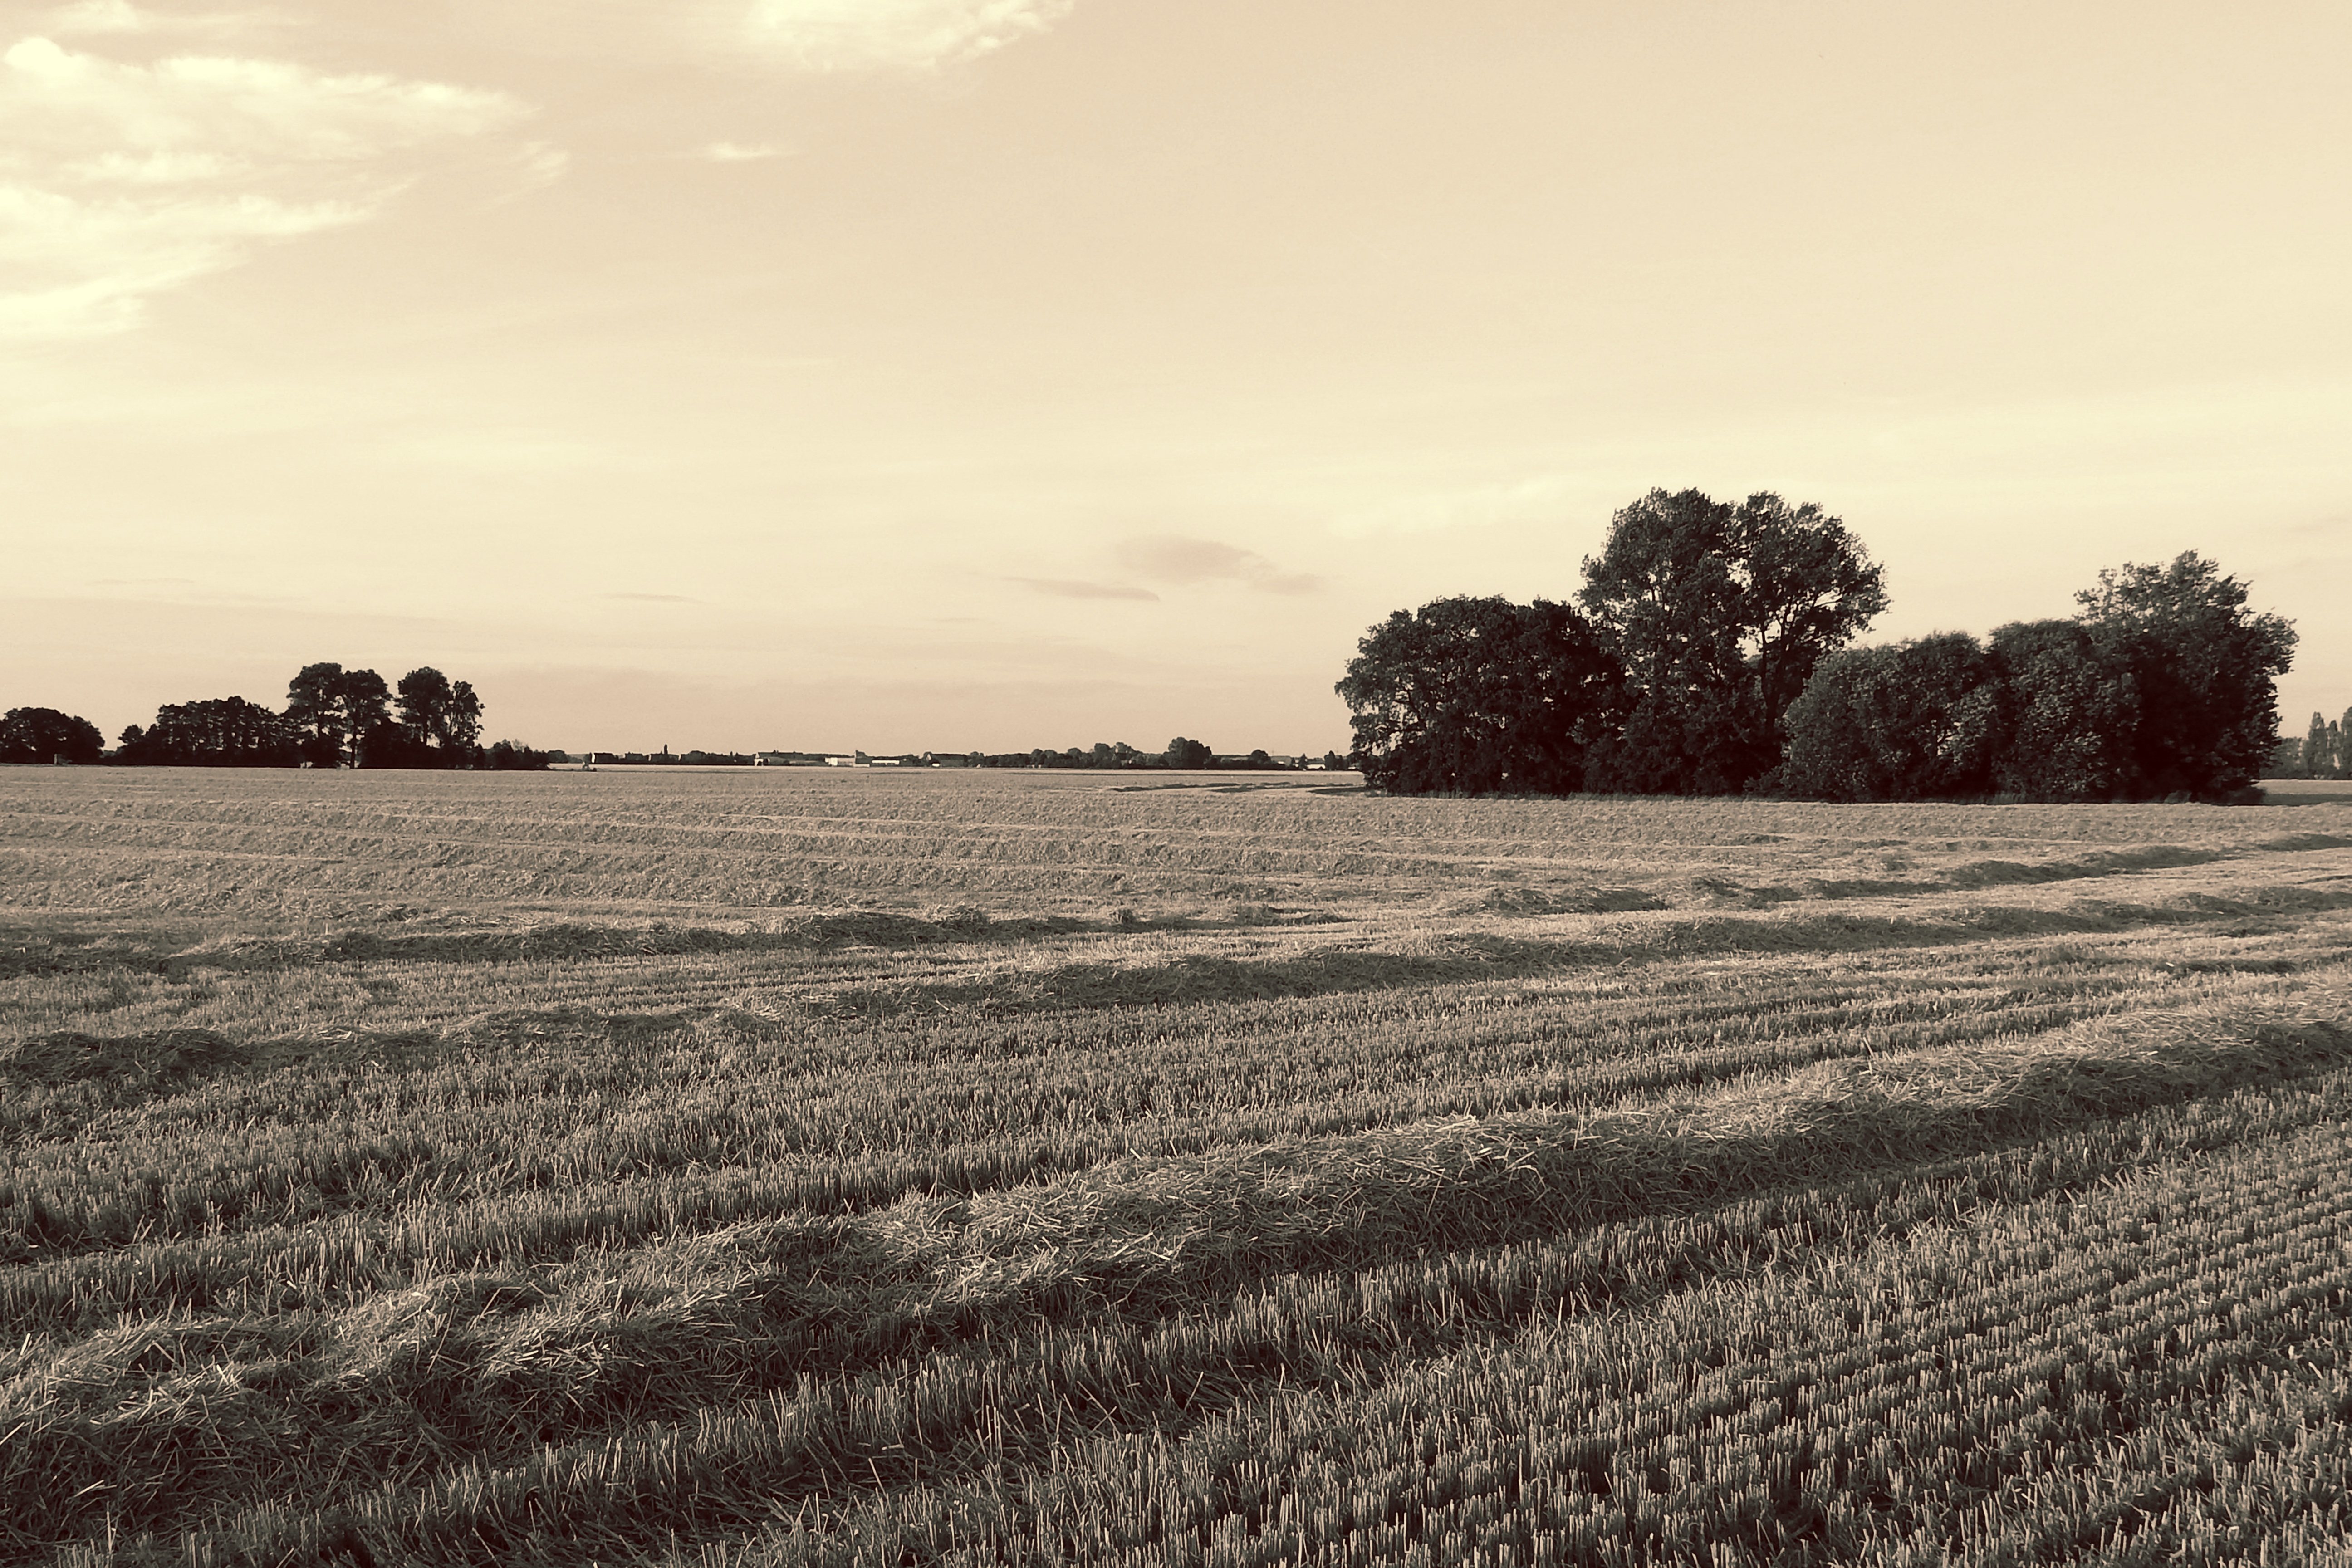
landscape, tree, grass, horizon, cloud, sky, field, sunlight, morning, crop, agriculture, plain, trees, stubble, harvested, rural area, black and white sepia, grass family